Kisobushi

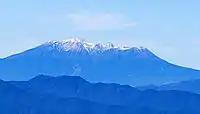
Mount Ontake

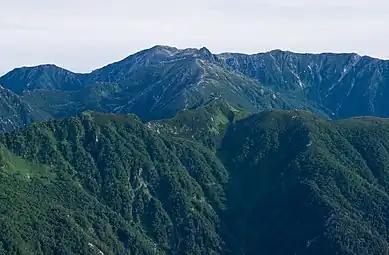
Mount Kisokoma

Kisobushi (in ) is a folk song originating from the Kiso District of Nagano Prefecture, Japan. It sings about the river, mountains and people who live there.